Bailey, Iowa

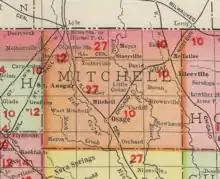
Bailey in Mitchell County, Iowa, in 1903

The first white person in Section 23 of Wayne Township was John Bailey, who settled there in summer 1855, and who lived there until his 1882 death. In 1856, a number of other settlers arrived; they settled the area which would eventually become Bailey. This included Ed Proctor, Isaac Carter, Mosses Page, and Leroy Foot. Mr Foot opened the first store in the township, in a rough cabin with no floor, in Section 21; the store carried "a small stock of groceries, tobacco and whiskey". This store only lasted a few months before relocating out of the Bailey area, and moving to the southern part of Wayne Township. Religious services around that time were held in the home of Foot, beginning in spring 1856, with Reverend Holbrook, a Methodist minister, presiding. A post office called Wapsie was established in Section 22 in January 1883, but was discontinued in 1887.